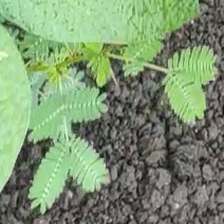
Weed species: Dwarf_cassia_(Chamaecrista pumila)